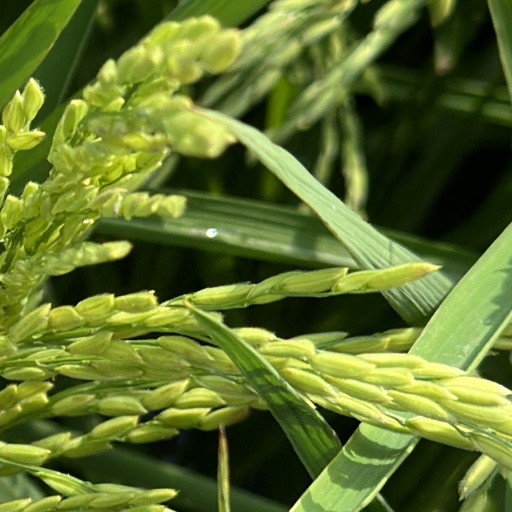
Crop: rice